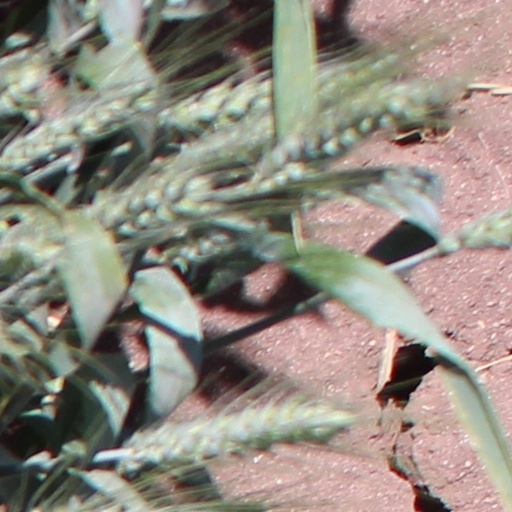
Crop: wheat